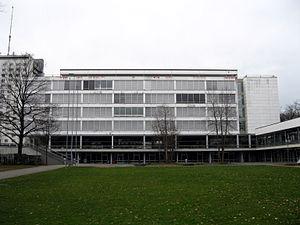
Lycée Neufeld, Berne (Suisse)